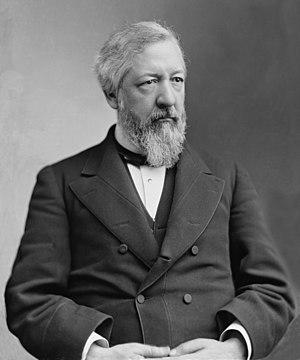
James Abram Garfield, né le 19 novembre 1831 à Orange et mort assassiné le 19 septembre 1881 à Elberon, est un homme d'État américain, 20ᵉ président des États-Unis. Après neuf élections consécutives à la Chambre des représentants des États-Unis dans l'Ohio entre 1863 et 1881, Garfield accède à la présidence sous l'étiquette du Parti républicain. Son mandat, fortement écourté par son assassinat, est marqué par une résurgence controversée de l'autorité présidentielle sur la préséance du Sénat concernant les nominations fédérales, une relance de la puissance navale américaine, l'élimination de la corruption au sein du service postal et la nomination de plusieurs Afro-Américains à de hautes fonctions fédérales.
L'élection présidentielle américaine de 1880 voit la victoire du républicain James A. Garfield face au démocrate Winfield Scott Hancock.
Depuis son attachement aux États-Unis le 15 mars 1820, l'État du Maine élit deux sénateurs, membres du Sénat fédéral.
L’assassinat de James A. Garfield, 20ᵉ président des États-Unis, se produit le 2 juillet 1881 à Washington, D.C.. C'est à la gare de la Sixième rue, à neuf heures et demie du matin que Charles J. Guiteau tire sur James Abram Garfield, moins de quatre mois après le début de son mandat. Garfield meurt onze semaines plus tard, des suites de ses blessures et de soins médicaux inadaptés, le 19 septembre 1881.
Charles Julius Guiteau est un avocat américain adhérant au Parti Républicain qui assassina James A. Garfield, président des États-Unis le 2 juillet 1881. Condamné à mort, il fut pendu.